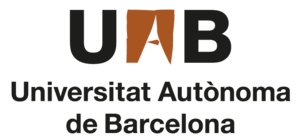
L'université autonome de Barcelone est une université publique située à Cerdanyola del Vallès, près de Barcelone en Catalogne.